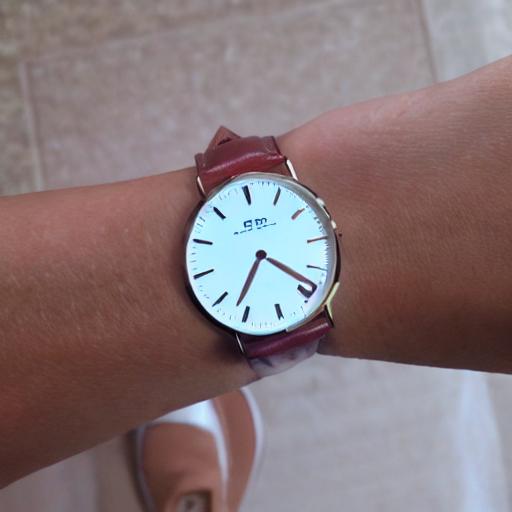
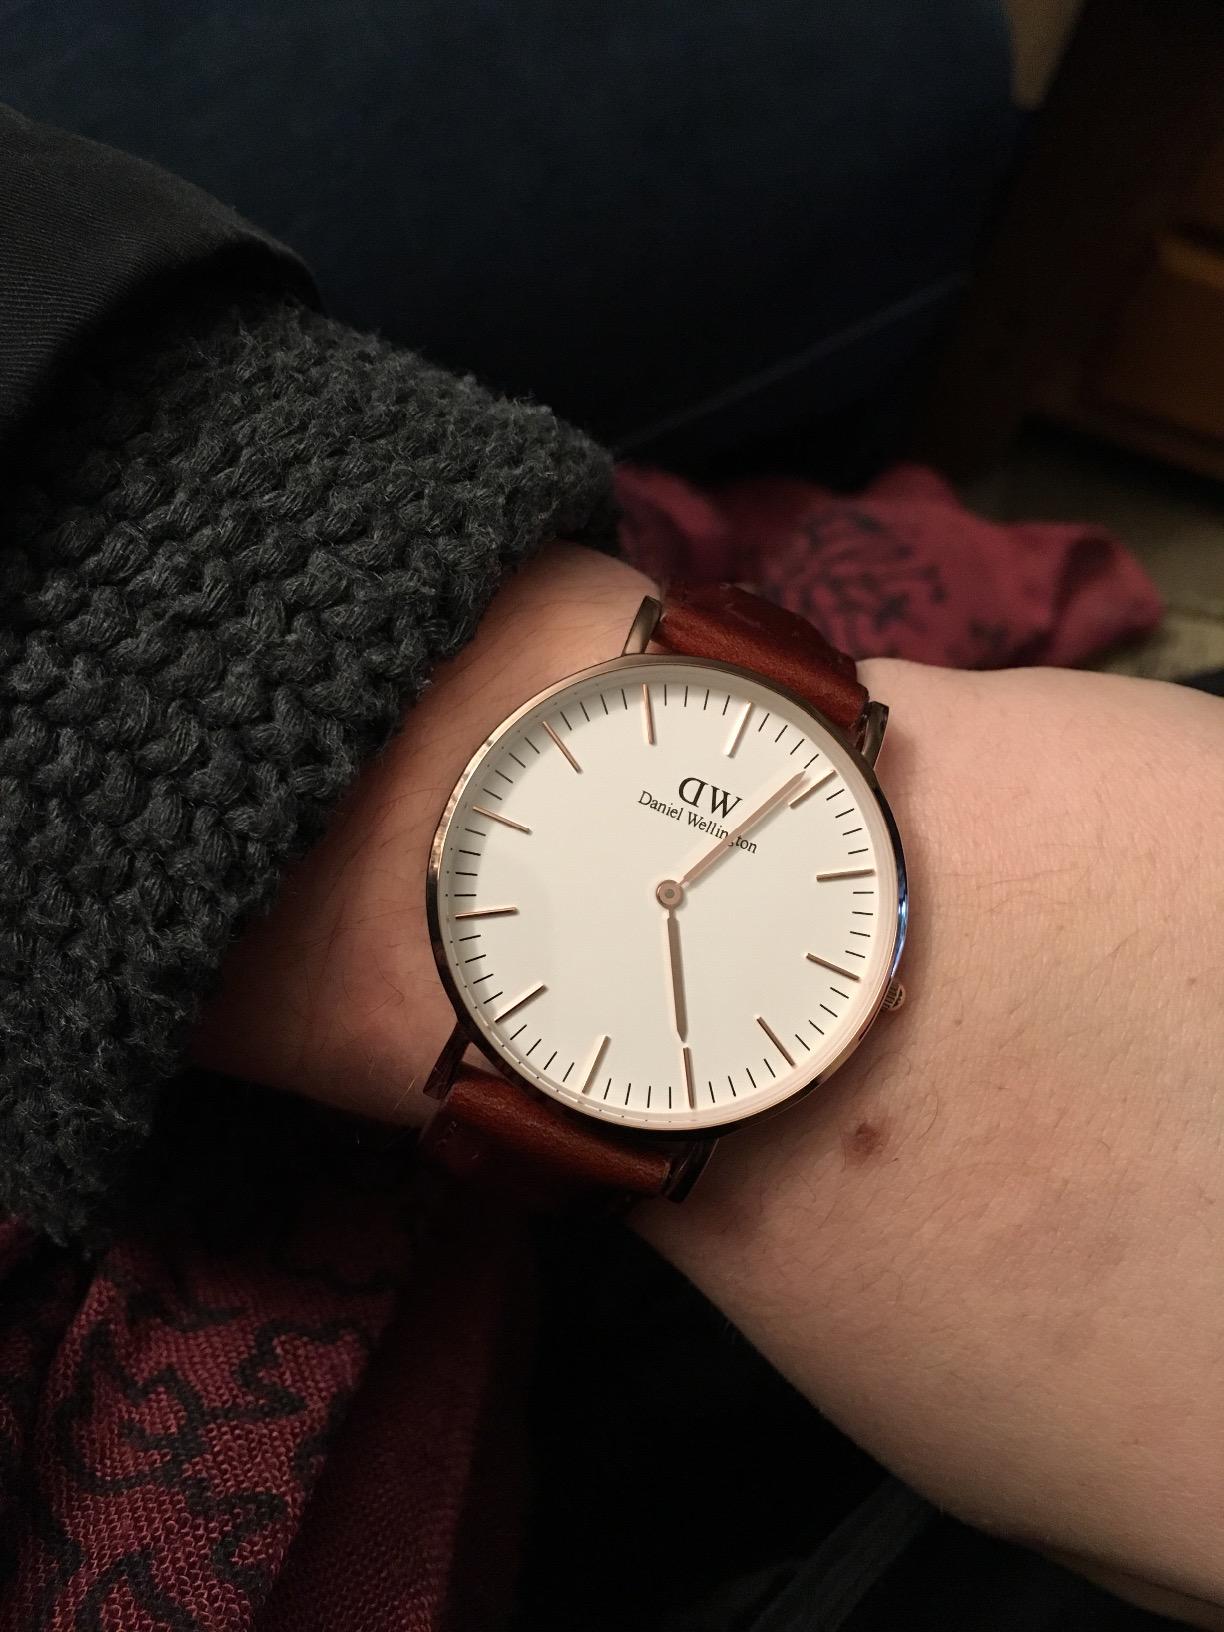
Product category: accessories_watch
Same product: no